Troy Cotton & Woolen Manufactory

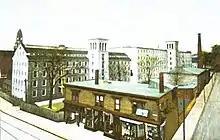
Troy Cotton & Woolen Manufactory

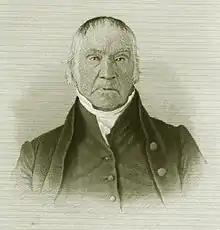
Oliver Chace

The Troy Cotton & Woolen Manufactory was a textile manufacturing company located Fall River, Massachusetts. Founded in 1813 by Oliver Chace, it was the second textile mill to be built over the Quequechan River, after the Fall River Manufactory. It was located at what is now Troy Street between Pleasant and Bedford Streets.